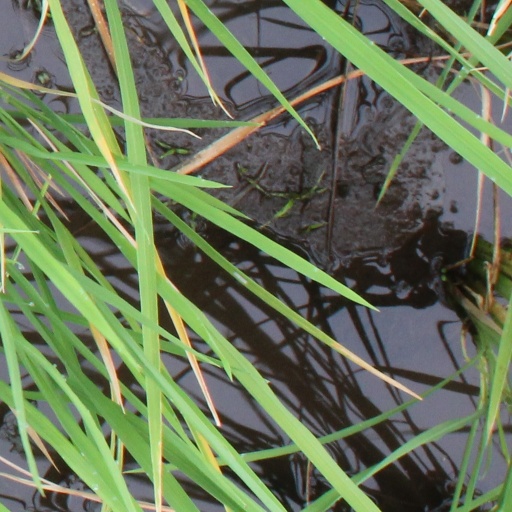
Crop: rice